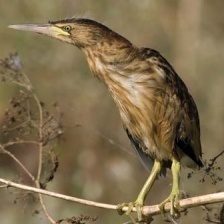
Species: AMERICAN BITTERN
Scientific name: BOTAURUS LENTIGINOSUS